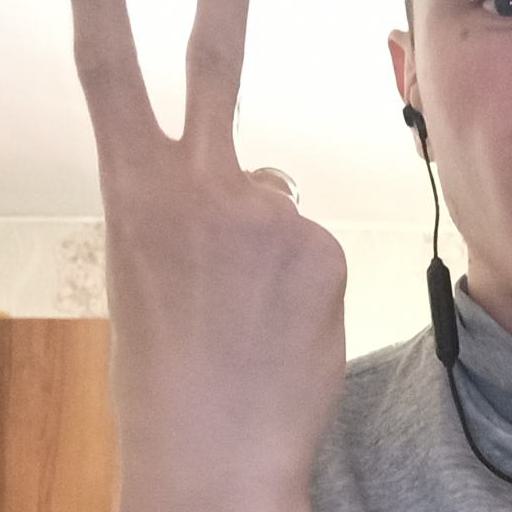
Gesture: peace_inverted